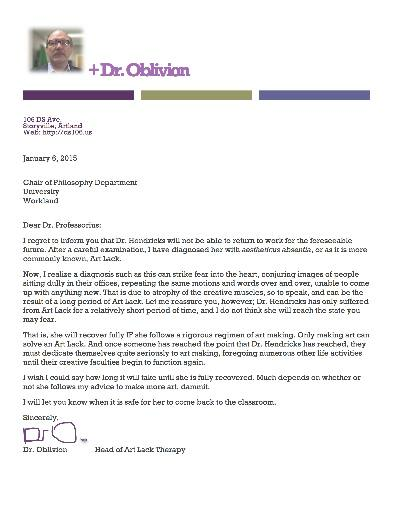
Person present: No